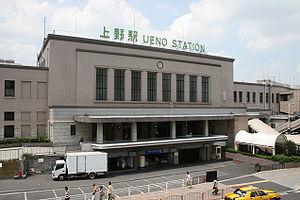
La gare d'Ueno est une gare ferroviaire de la ville de Tokyo au Japon. Elle est située dans le district d'Ueno à proximité du parc d'Ueno. Inaugurée le 28 juillet 1883, c'est une gare d’échange majeure de la East Japan Railway Company. Elle est également desservie par le métro de Tokyo.